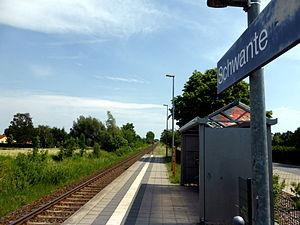
La ligne de Berlin-Schönholz à Kremmen ou par bérolinisme ligne de Kremmen est une ligne de chemin de fer du nord de l'agglomération berlinoise et un peu au-delà jusqu'à Kremmen dans l'arrondissement de Haute-Havel.